Frédéric Théodore Faber

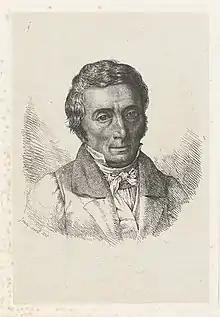

Frédéric Théodore Faber, a Belgian landscape and genre painter, born at Brussels, Austrian Netherlands in 1782. He was first instructed by his father, but in 1799 he went to Antwerp, and studied under Balthasar Paul Ommeganck. He afterwards established at Brussels a china manufactory, and abandoned painting on canvas for painting on porcelain. He also etched upwards of a hundred plates of landscapes and animals, some after his own designs, and others after Ommeganck, De Roy, and Van Assche. He died in 1844.